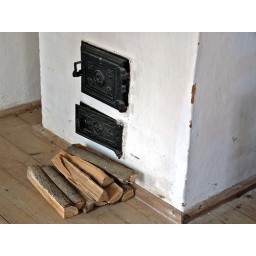
Wood firing oven in the classroom